Agnes Obel

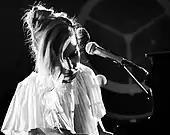
Obel at Les Nuits Secrètes (2014)

In June 2016, she released the single 'Familiar', from the upcoming album. The song was recorded, produced, and mixed by Obel and features the violin by John Corban as well as cellos by Kristina Koropecki and Charlotte Danhier. The music video was directed by Obel's husband Alex Brüel Flagstad. Hugo Cassavetti from Telerama, wrote: "Agnes Obel, while remaining true to her fine style, expands her new musical fields. Percussions with a loud power rhythm a delicately acrobatic melody that the singer performs with a voice that was strangely moved. Yes, Obel, as split by technology, duets with her disturbing echoes with a male stamp."